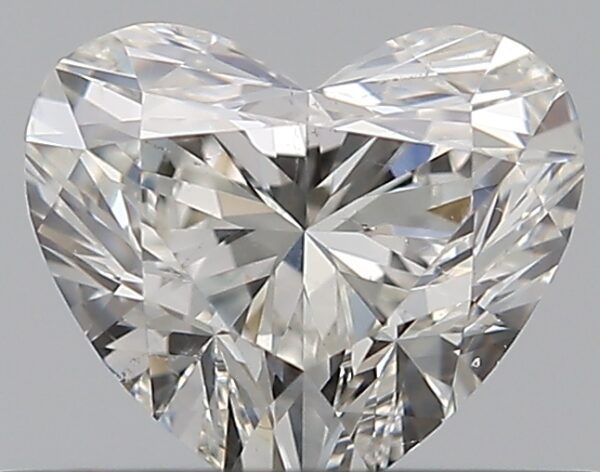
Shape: heart
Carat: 0.5
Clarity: SI1
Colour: H
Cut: EX
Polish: EX
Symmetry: VG
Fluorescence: N
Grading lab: GIA
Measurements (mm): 4.75 x 5.47 x 3.23